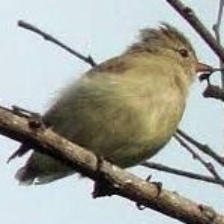
Species: NORTHERN BEARDLESS TYRANNULET
Scientific name: CAMPTOSTOMA IMBERBE